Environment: real
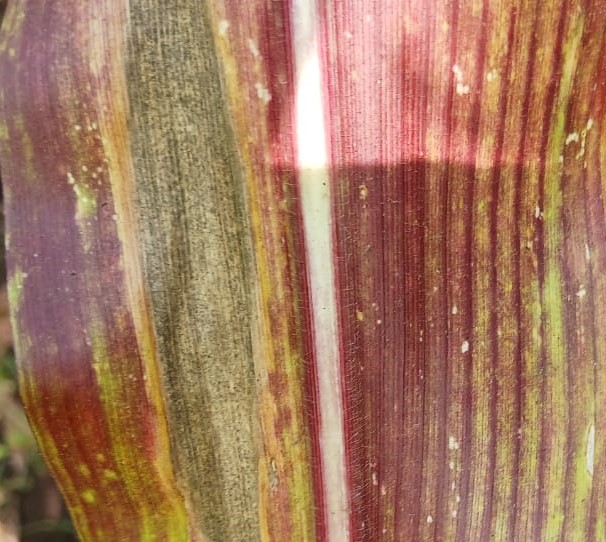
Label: phosphorus_deficiency